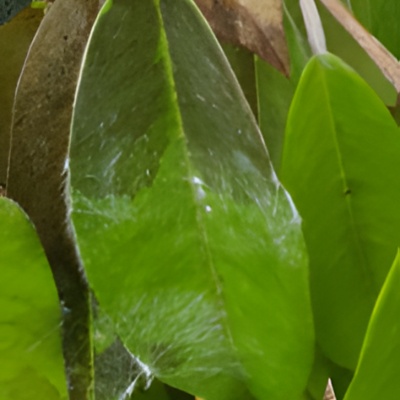
Label: Leaf_Rhizoctonia